Johan Gjøstein

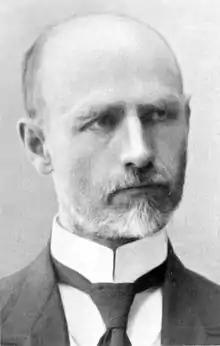
Johan Gjøstein.jpg

Johan David Haslund Gjøstein (5 January 1866 – 15 February 1935) was a Norwegian educator, newspaper editor and politician.